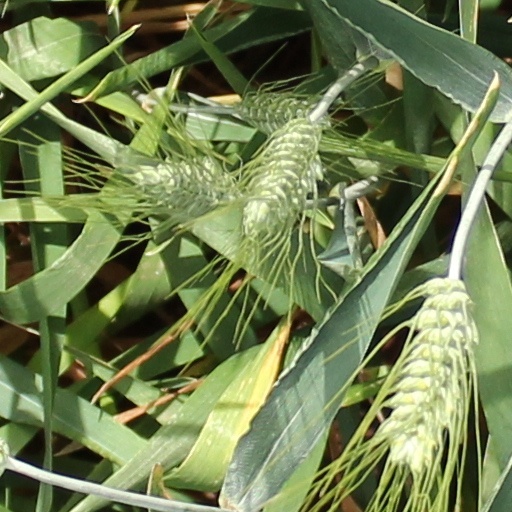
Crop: wheat